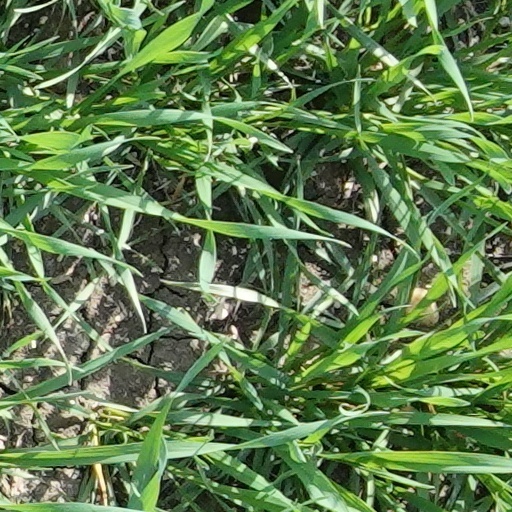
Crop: wheat